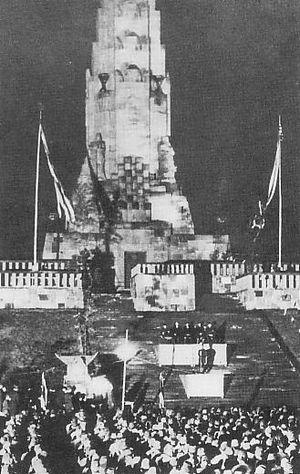
L'historiographie du Japon est l'étude des méthodes et des hypothèses formulées dans l'étude et l'écriture de l'histoire du Japon.
Cet article retrace l'histoire du Japon impérial pendant la première partie de l'ère Shōwa et en décrit l'expansionnisme sur la zone de la « Sphère de coprospérité de la grande Asie orientale ». Mis en œuvre dès l'ère Meiji et poursuivi durant l'ère Taishō, l'expansionnisme japonais s'intensifia durant l'ère Shōwa, jusqu'à aboutir à une guerre ouverte dans l'ensemble de l'Asie. La défaite militaire du Japon en 1945 vint mettre un terme à son expansionnisme militaire.
Hakkō ichiu est un slogan politique de l'Empire du Japon utilisé de la guerre sino-japonaise à la Seconde Guerre mondiale et popularisé dans un discours du Premier ministre du Japon Fumimaro Konoe le 8 janvier 1940.
Les célébrations du 2600e anniversaire de la fondation du Japon sont une série d'événements organisés par l'empire du Japon du 11 au 15 novembre 1940 pour commémorer la fondation légendaire par l'empereur Jinmu en 660 av. J.C.
Le parc de Heiwadai est un parc public de la ville de Miyazaki, préfecture de Miyazaki.
Miyazaki est une ville située dans la préfecture de Miyazaki, dont elle est la capitale, au Japon.
L'empereur Jinmu ou Jimmu, fondateur mythique du Japon, est considéré comme le descendant de la déité shinto Amaterasu et fils d'Ugayafukiaezu. La maison impériale actuelle du Japon fonde ses droits au trône du chrysanthème sur la descendance directe de Jinmu.
La notion de guerre totale qualifie un conflit armé qui mobilise toutes les ressources disponibles de l'État, sa population autant que l'économie, la politique et la justice. Elle ne concerne plus uniquement des objectifs militaires mais, souvent source d'union sacrée entre tous les partis politiques, elle cherche à atteindre des buts de guerre en impliquant l'ensemble de la société ciblée et de ses moyens. Pour mobiliser et détruire la totalité des ressources du belligérant adverse, elle provoque des destructions combinées civiles autant que militaires, impose une gestion étatisée et centralisée, et par le contrôle de l'arrière et des opinions publiques au moyen en particulier de la propagande, s'assure du soutien de tous les secteurs de la population.